Appley Dapply's Nursery Rhymes

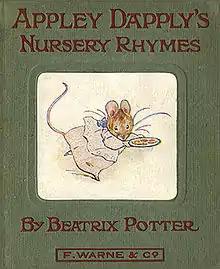
First edition cover

Appley Dapply's Nursery Rhymes is the first of two collections of nursery rhymes written and illustrated by Beatrix Potter. It was first published in 1917. The title character is a brown mouse who takes food out of a cupboard in someone else's house.